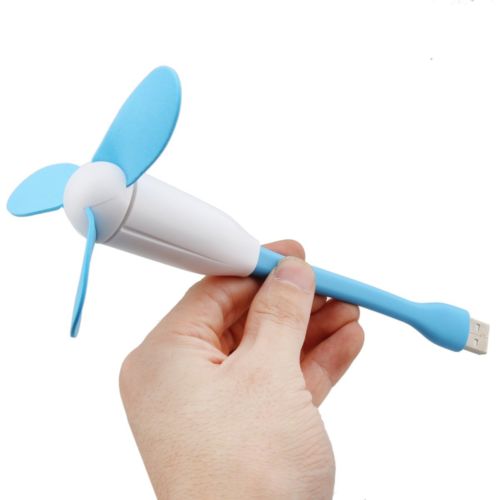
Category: fan